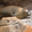
Label: seal